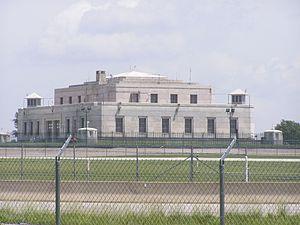
Goldfinger [ɡəʊldˈfɪŋɡə] est le septième roman d'espionnage de l'écrivain britannique Ian Fleming mettant en scène le personnage de James Bond. Il est publié le 23 mars 1959 au Royaume-Uni. La traduction française paraît en 1960 sous le titre Opération Chloroforme avant de prendre définitivement le titre Goldfinger en 1964.